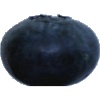
Label: Blueberry 1